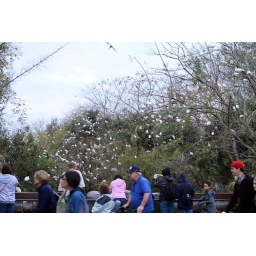
ibis nesting in trees at animal kingdom at dusk 1